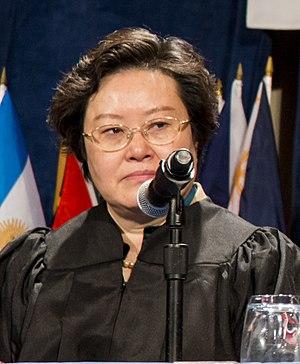
Xue Hanqin est une juriste chinoise à la Cours Internationale de Justice, élue en 2018 vice-présidente de l'institution.